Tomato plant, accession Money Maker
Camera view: horizontal (90 deg, fisheye); turntable rotation: 270 degrees
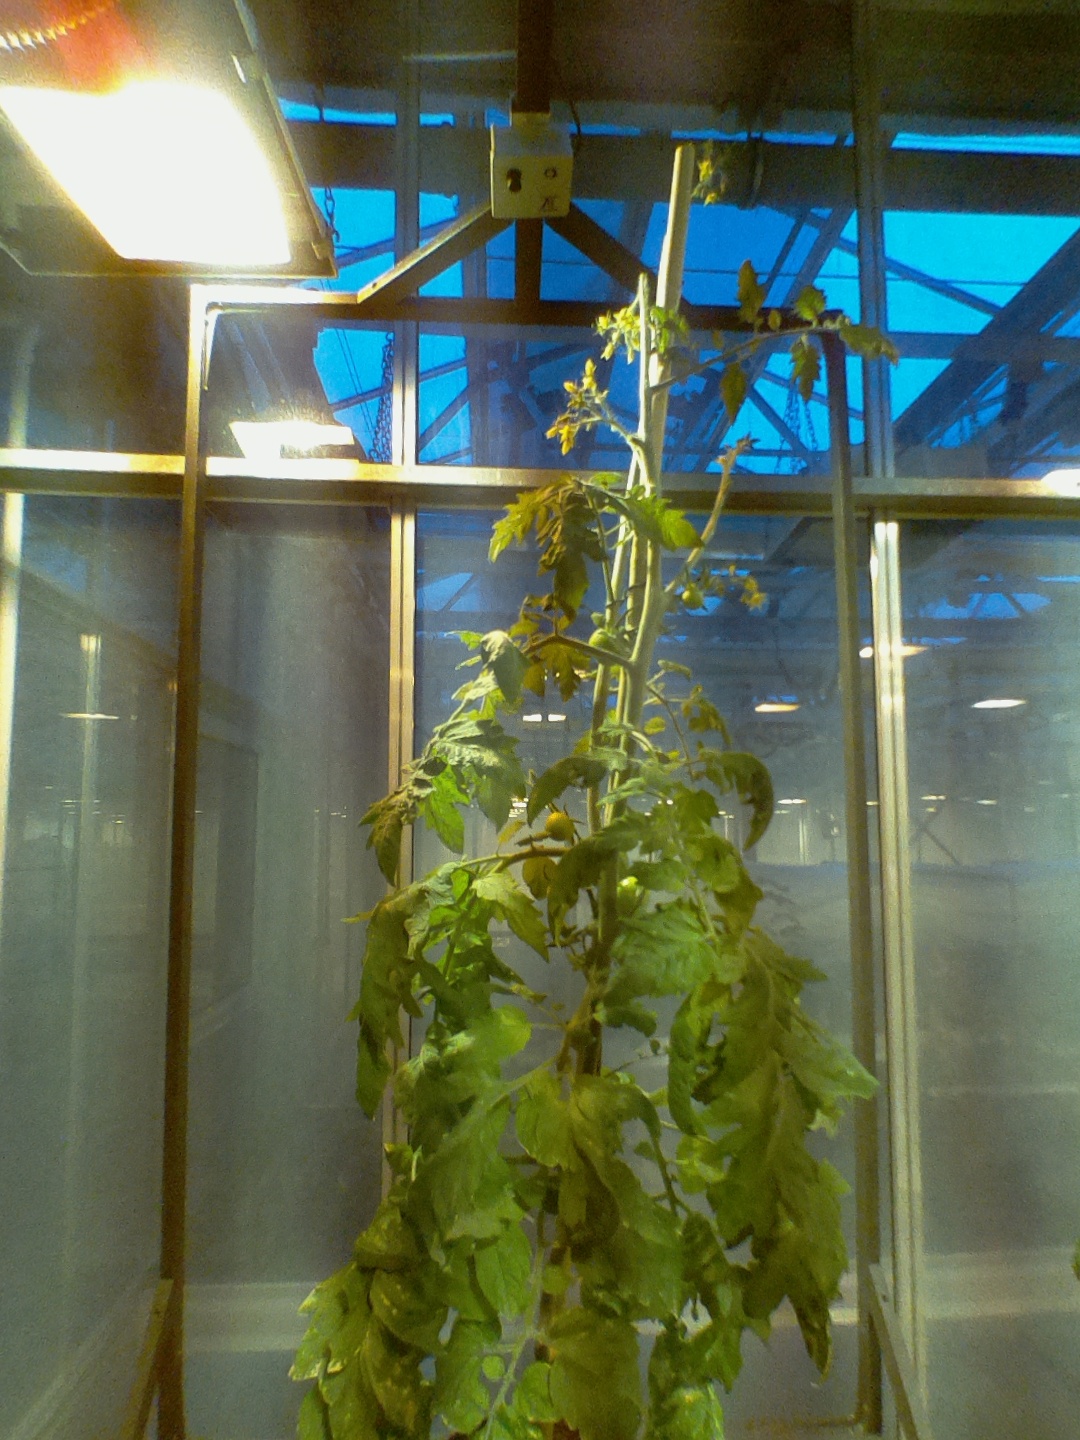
BBCH growth stage 74: 40%-50% of final fruit size